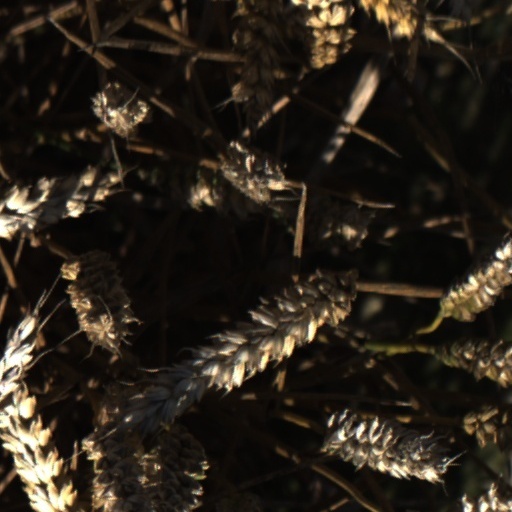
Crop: wheat